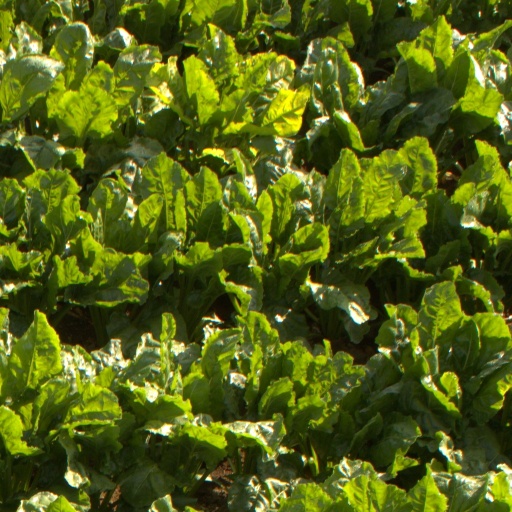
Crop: sugar beet